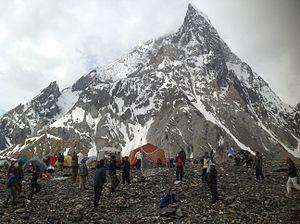
Concordia est le site de la confluence des glaciers du Baltoro et Godwin-Austen, au centre de la chaîne Karakoram, dans la région du Baltistan (Pakistan). Son nom est donné par des alpinistes européens en raison de la ressemblance de l'endroit avec une confluence glaciaire, également nommée Concordia, dans l'Oberland bernois.